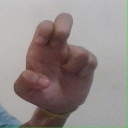
अक्षर: अ